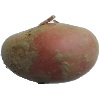
Label: red_potato